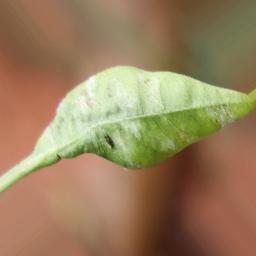
Label: powdery mildew